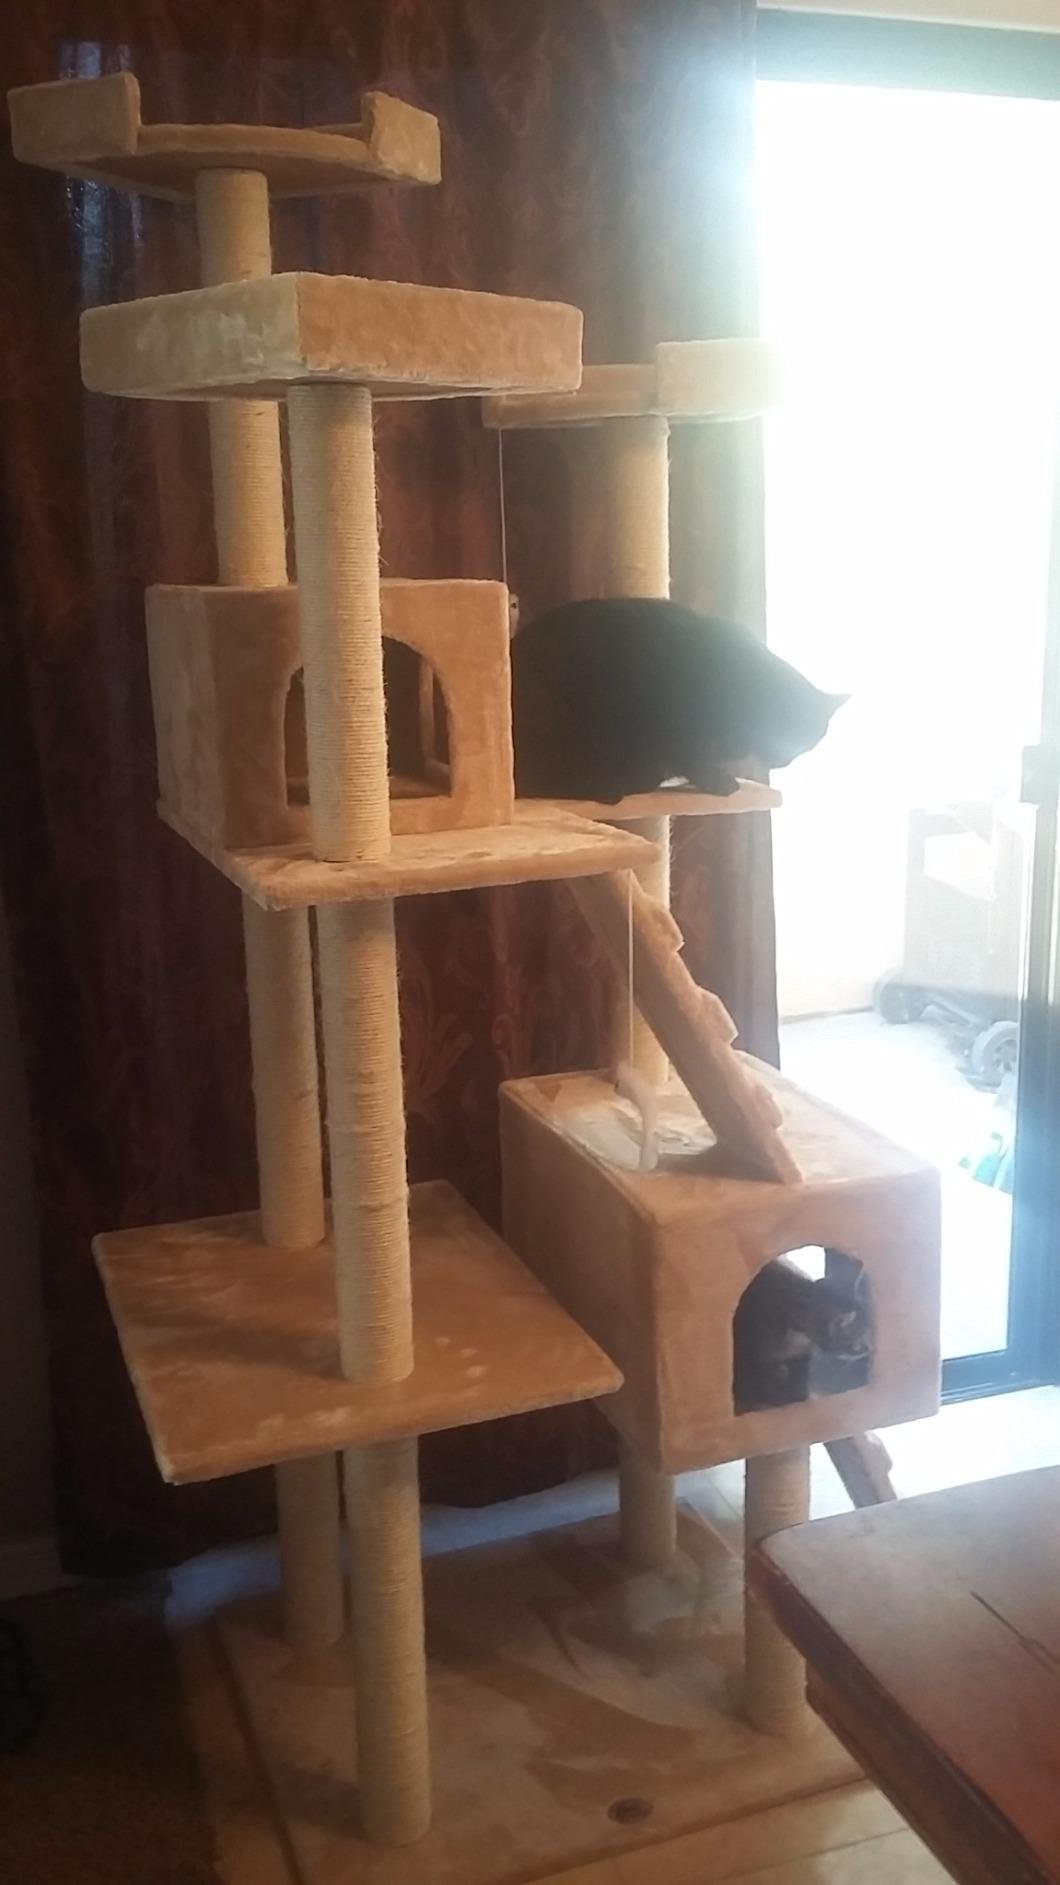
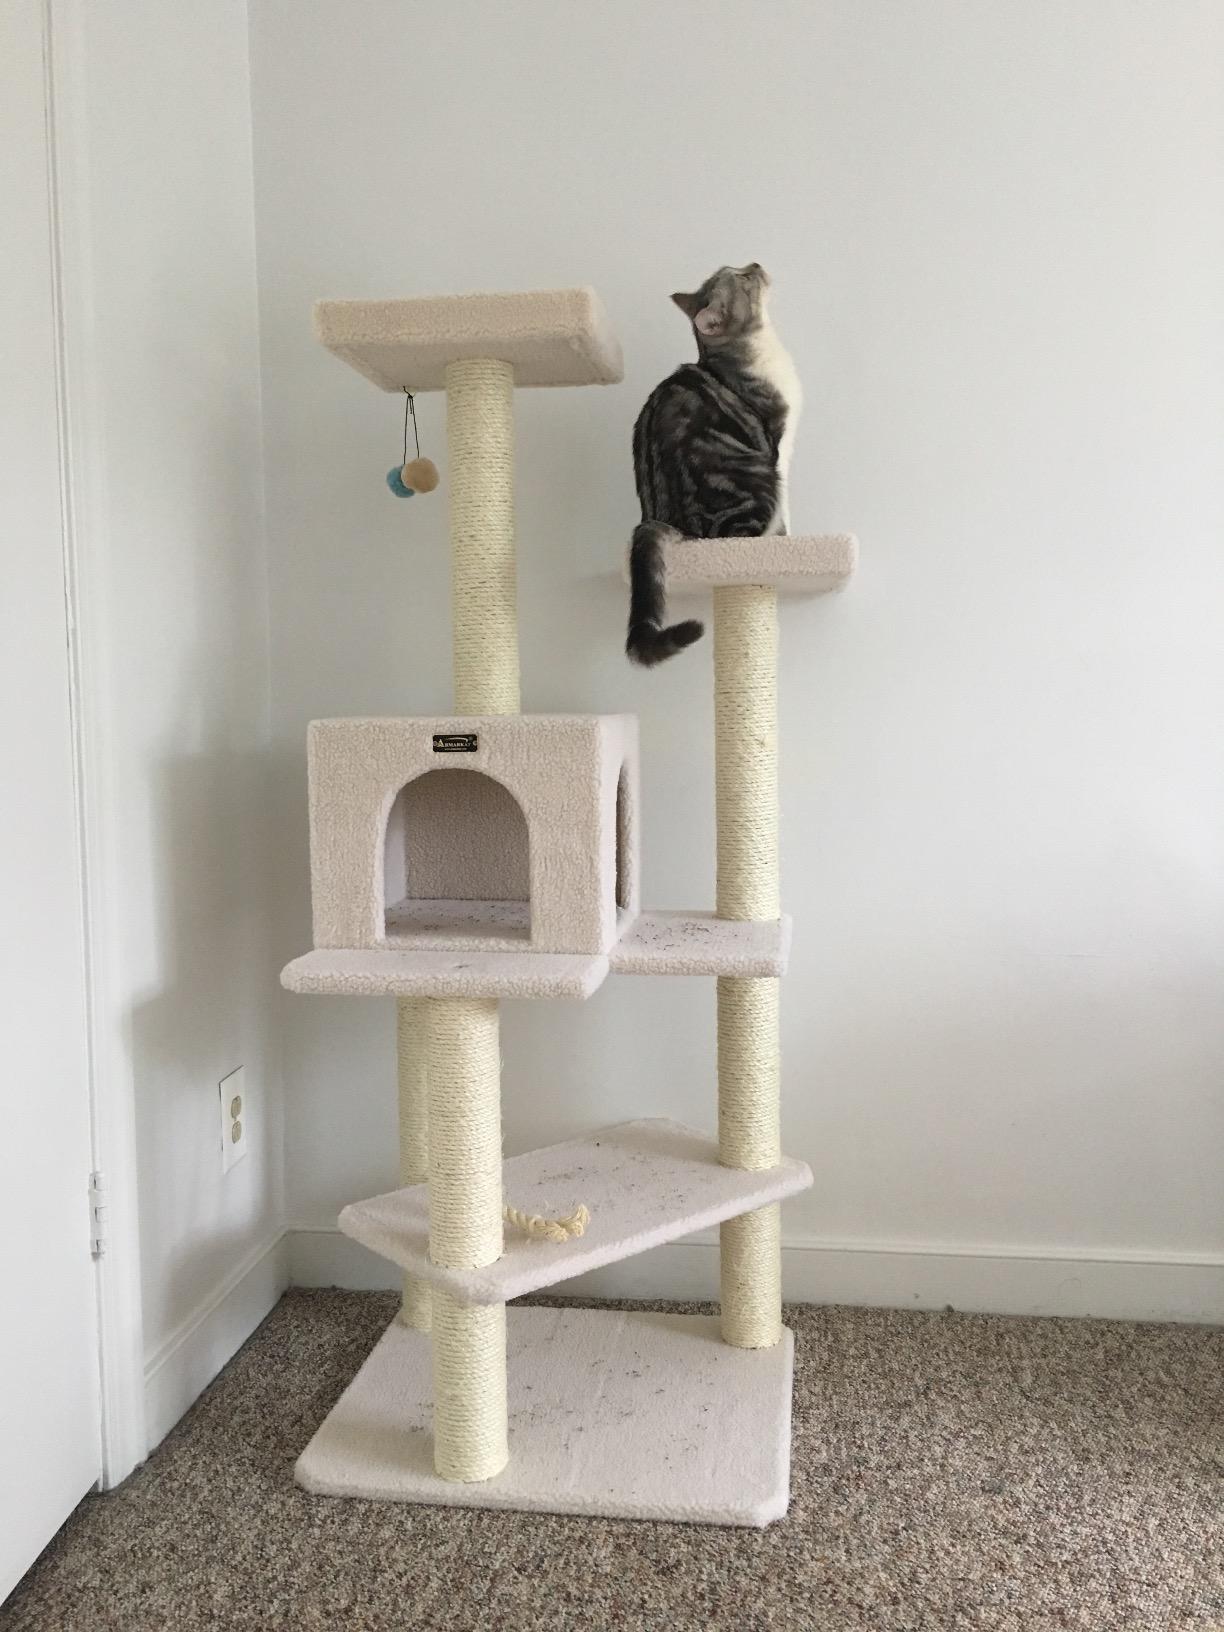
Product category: items_cat tree
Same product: no